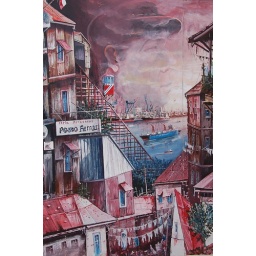
Painted on a wall in the same street as La Sebastiana on the opposite side